Prince Edward, Duke of Kent and Strathearn

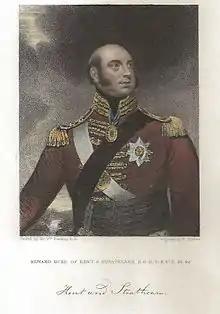
Edward Scriven engraving of Prince Edward, Duke of Kent and Strathearn (1834) after W. Beechey's portrait

For his part the Duke of Kent, aged 50, was already considering marriage, and he became engaged to Princess Victoria of Saxe-Coburg-Saalfeld, who had been the sister-in-law of his now-deceased niece Princess Charlotte. They were married on 29 May 1818 at Schloss Ehrenburg, Coburg, in a Lutheran rite, and again on 11 July 1818 at Kew Palace, Kew, Surrey.